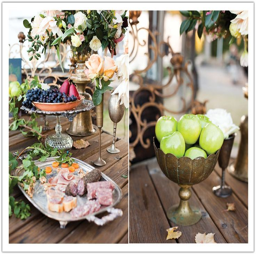
i love fruit as decoration !